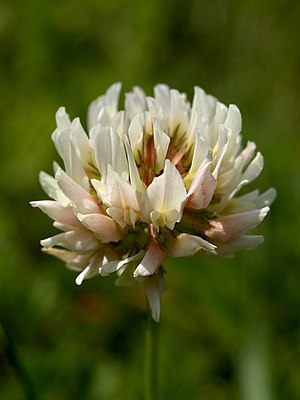
Hvidkløver / Beskrivelse
Blomsterhoved
Hvidkløver, ofte skrevet hvid-kløver, er en krybende urt med 10-30 cm lange stængler. Bladenes stilke og de blomsterbærende skud er dog oprette. De hvide blomster sidder i tætte hoveder. Planten er vildtvoksende i Danmark, men også meget brugt som foderplante og som supplement til græsserne i ugødede græsplæner. Blomsterne er velduftende og rige på nektar.